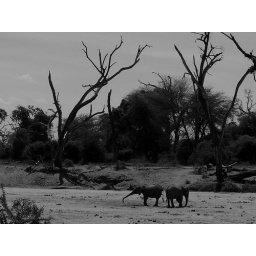
ellies in dried river bed